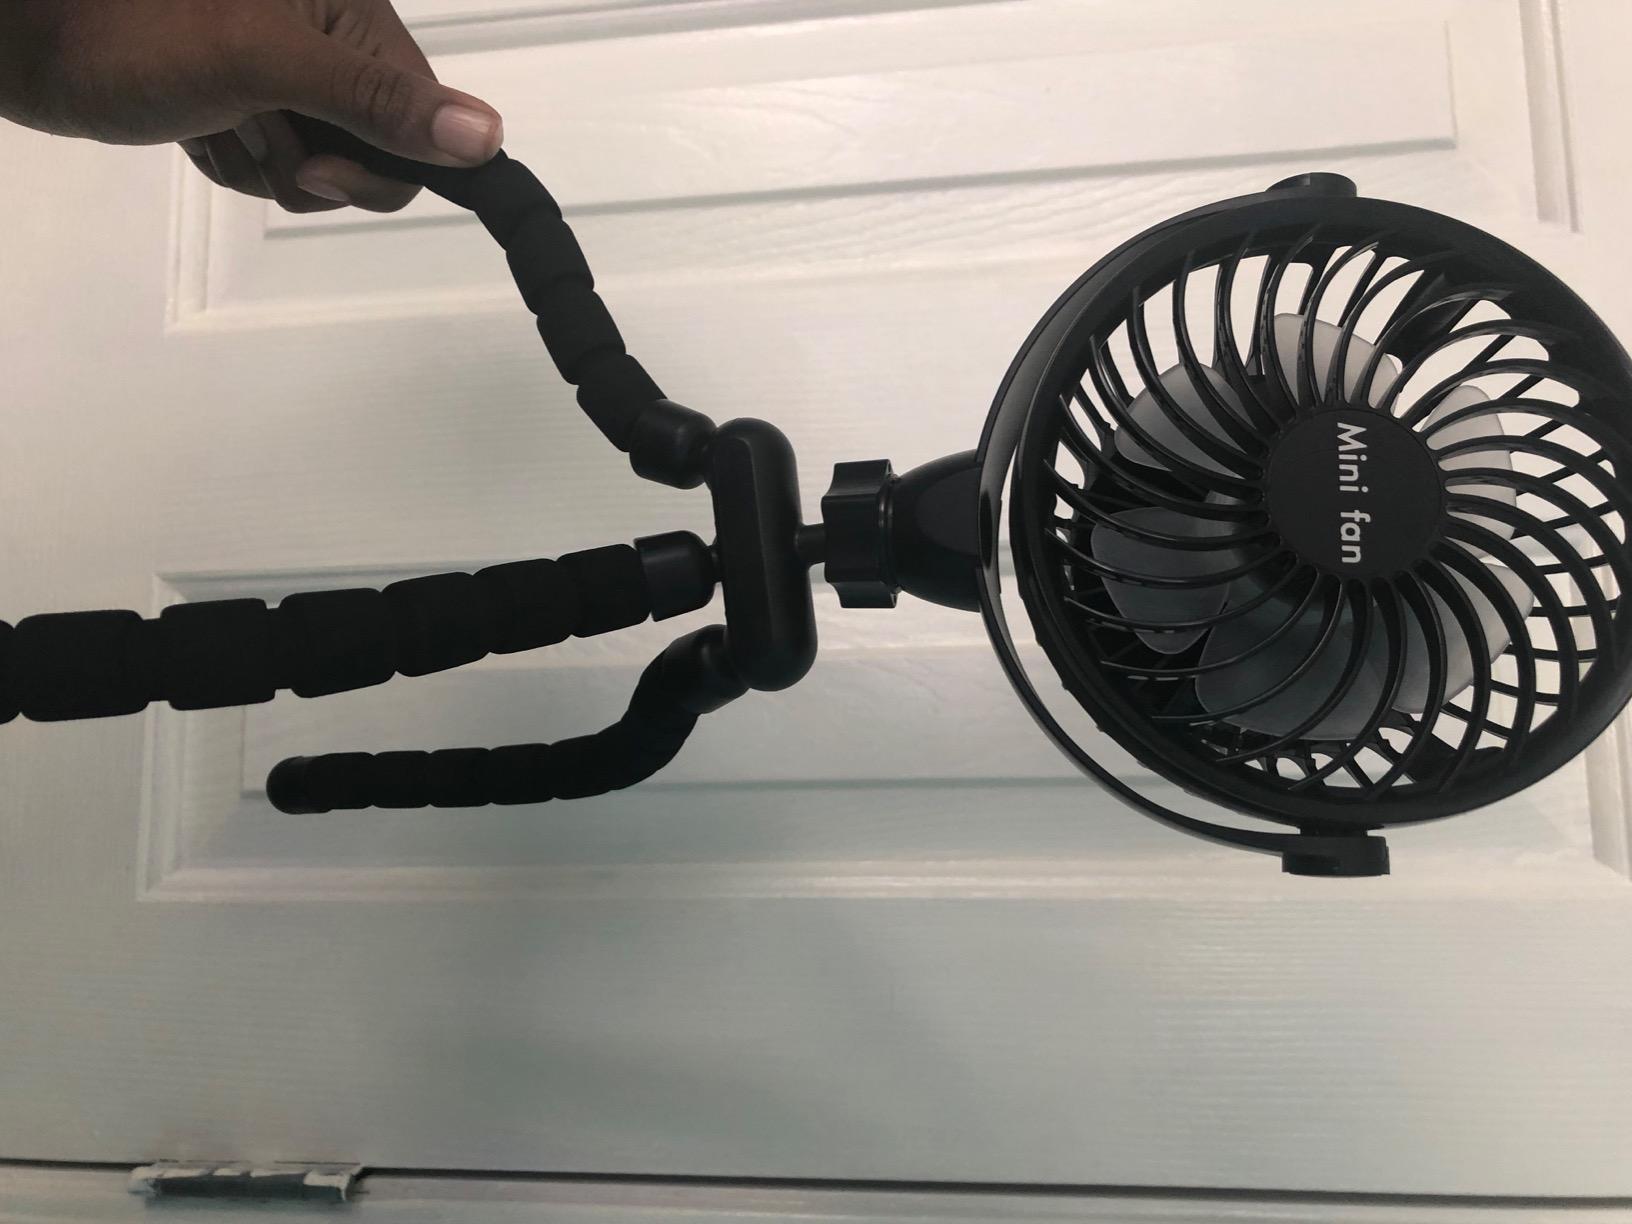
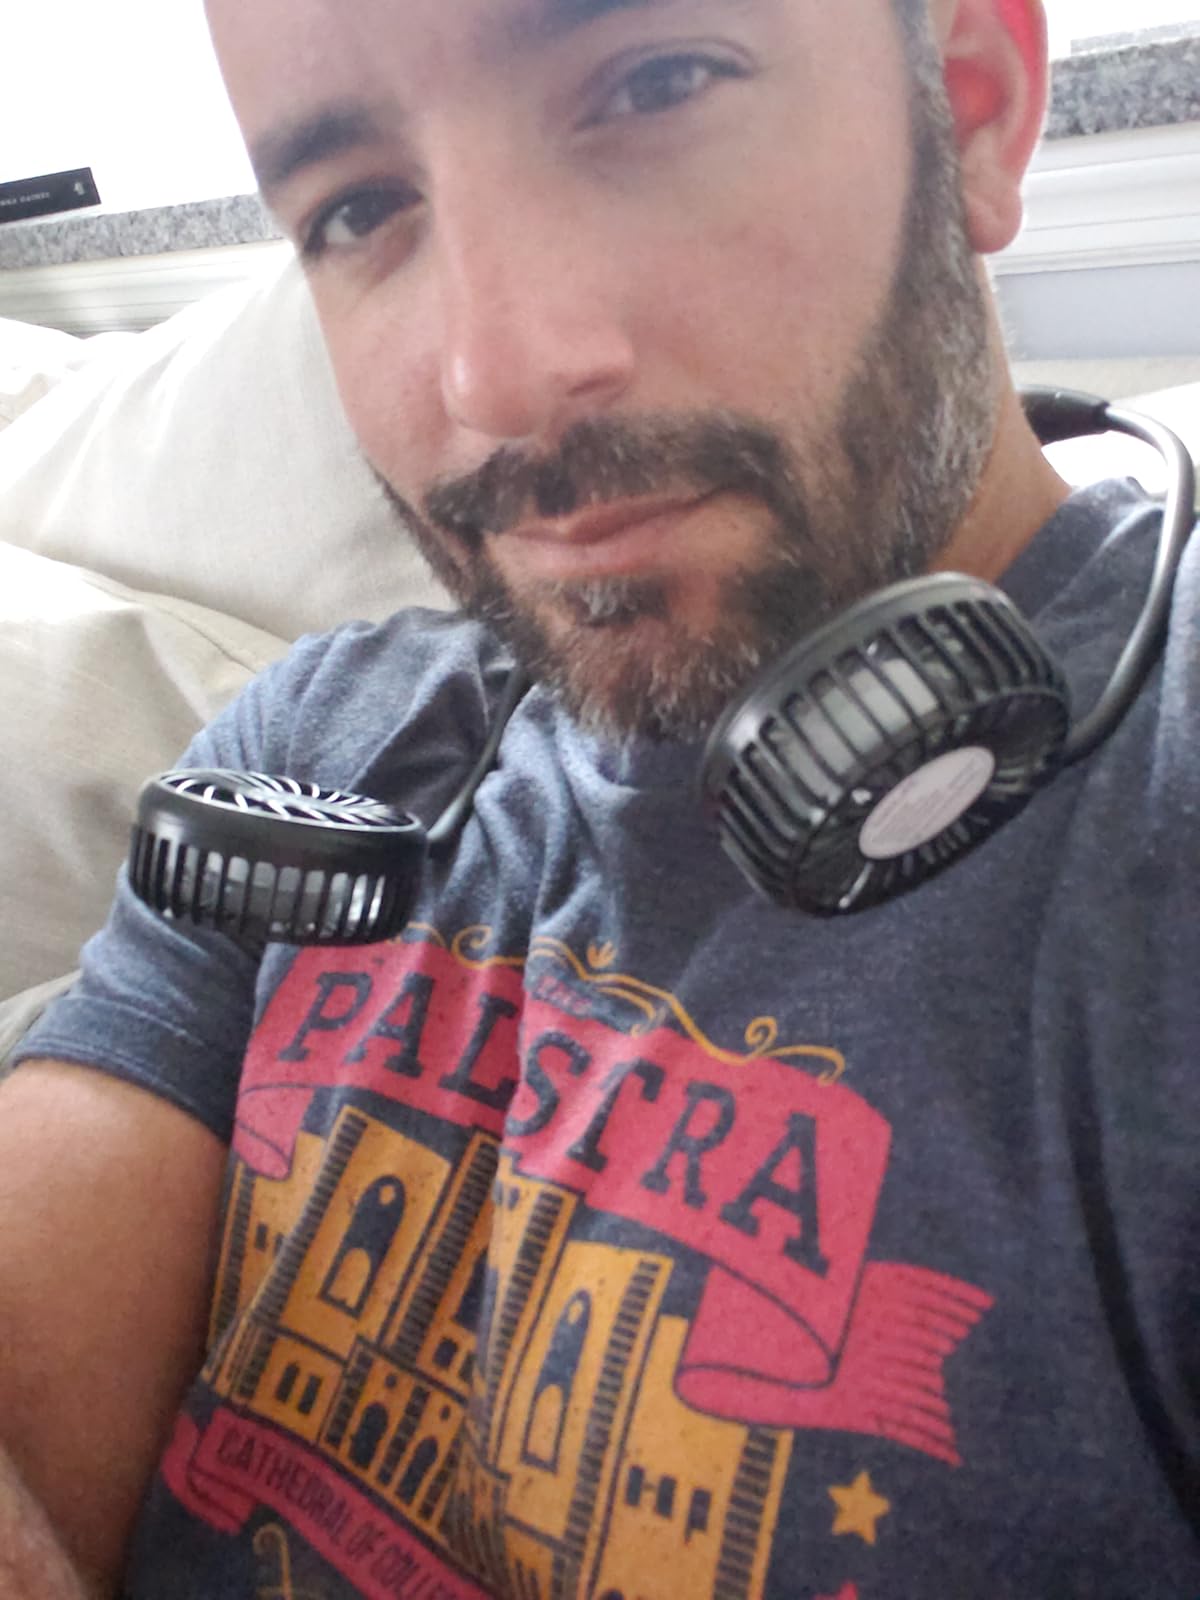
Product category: fan
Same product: no